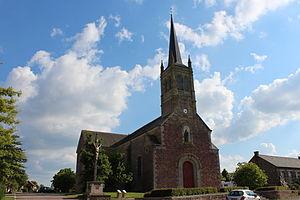
Église de Muel (Ille-et-Vilaine).
Muel est une commune française située dans le département d'Ille-et-Vilaine en région Bretagne.